Equestrian at the 1964 Summer Olympics – Individual jumping

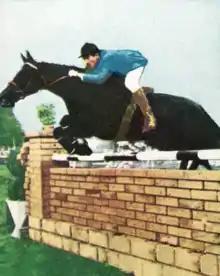
Pierre Jonquères d'Oriola

The individual show jumping was an equestrian event held as part of the Equestrian at the 1964 Summer Olympics programme. The event was held on 24 October. There were 46 competitors from 17 nations. Each nation could have up to three riders. The event was won by Pierre Jonquères d'Oriola of France, the first rider to win two gold medals in individual jumping; he did so 12 years apart, with his first in 1952. It was France's third gold medal in the event overall, moving out of a tie with Italy at two for most all-time (counting Germany and the United Team of Germany separately). Hermann Schridde, representing the United Team of Germany, took silver. Great Britain earned its second consecutive bronze in the event, this time with Peter Robeson taking the honors.